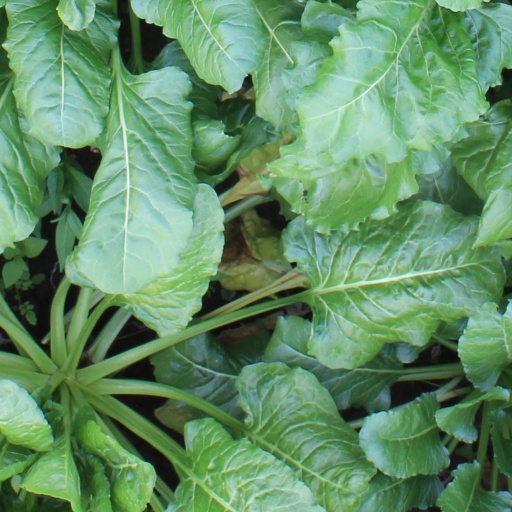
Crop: sugar beet